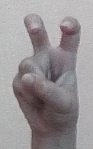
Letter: toot